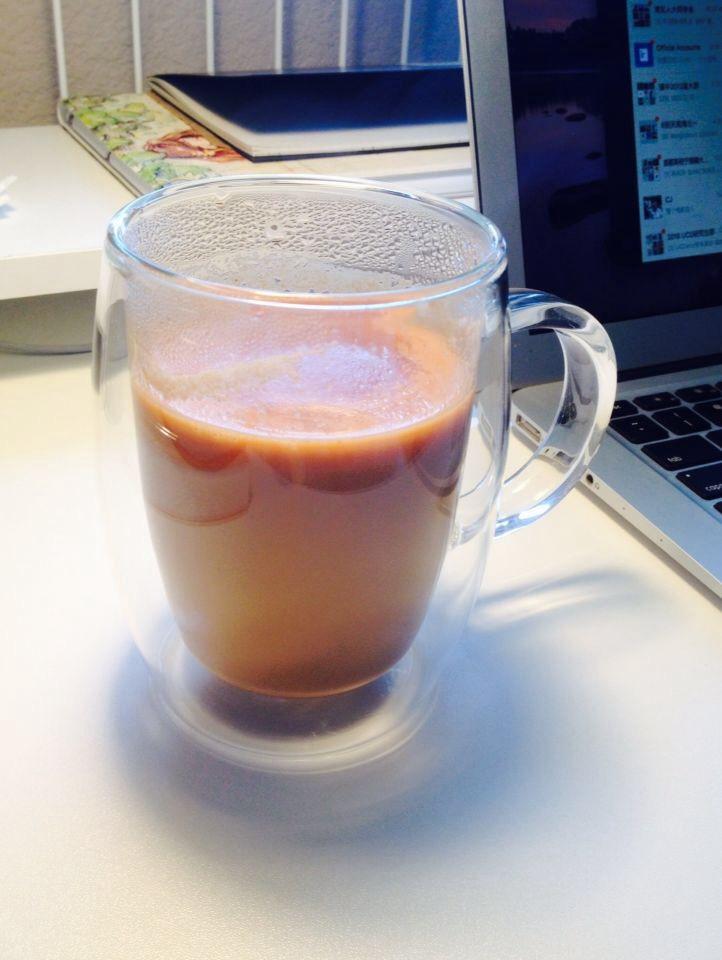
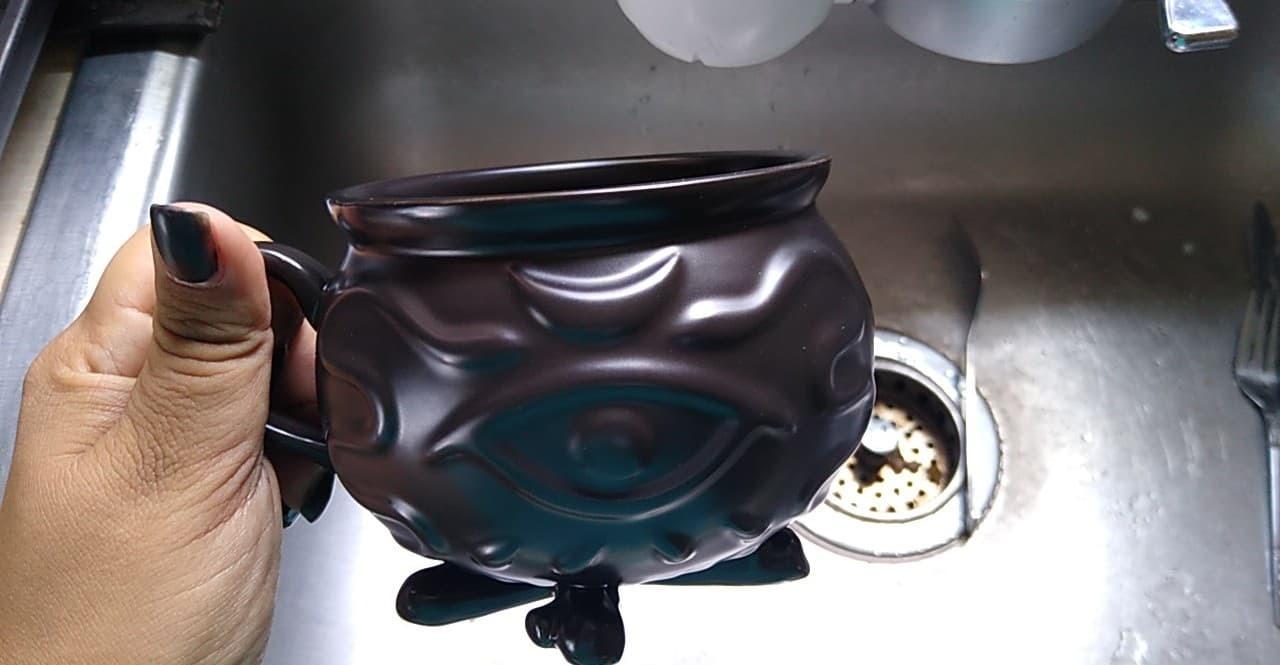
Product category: items_mug
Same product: no